Port of Davao

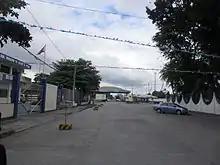
Vicinity of Port of Davao

Apart from the government pier and private pier, a number of piers and wharves exist in the Davao Port region specifically for commercial use. Vessels awaiting berth availability anchor about off Sta. Ana pier in mud. The anchorage is well protected except during strong southwest monsoon. Pilotage is compulsory for foreign-going vessels with 100 GT and over; and for domestic vessels with 75 GT and over. Request for pilot should be made 48 hours in advance, and contact made on VHF 2 hours before arrival.